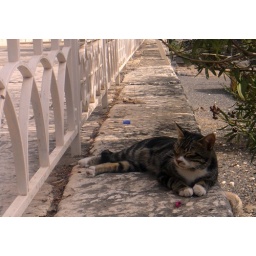
a cute lazy cat in Jerusalem